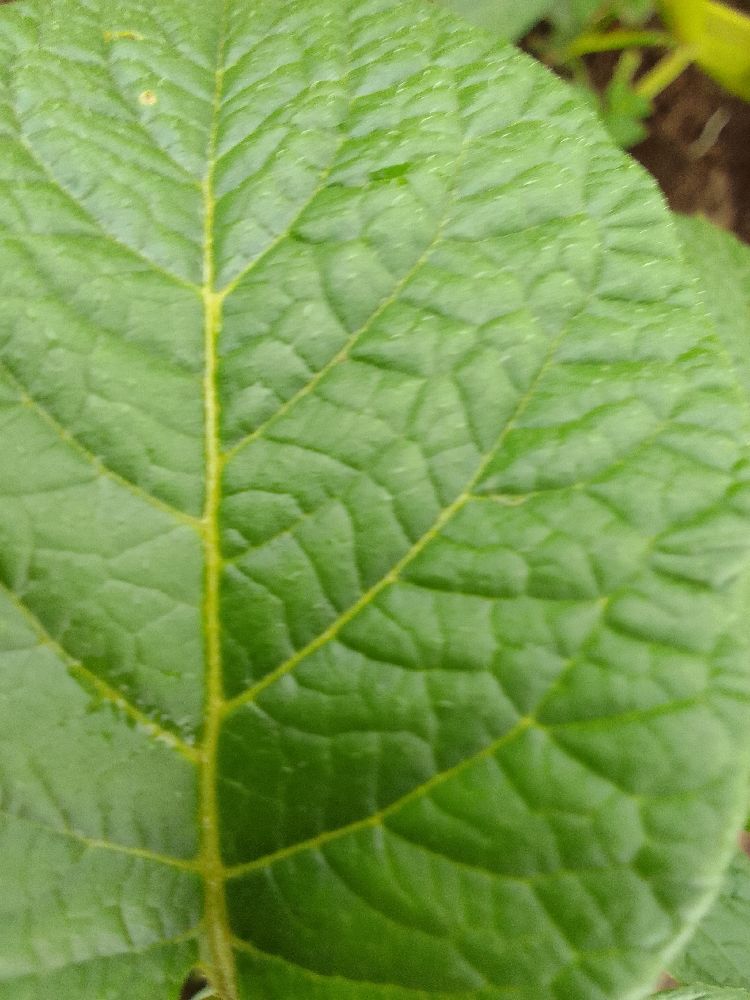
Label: Healthy